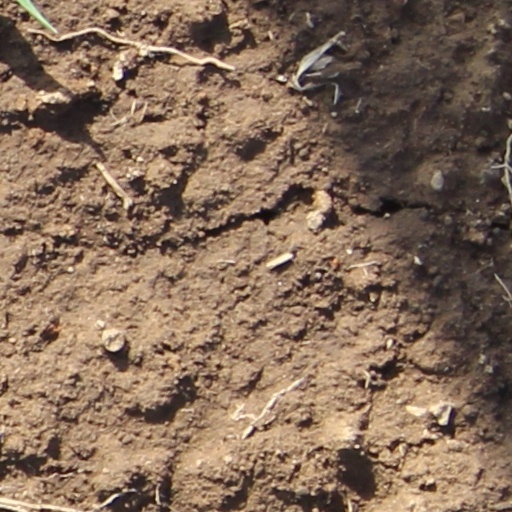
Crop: wheat